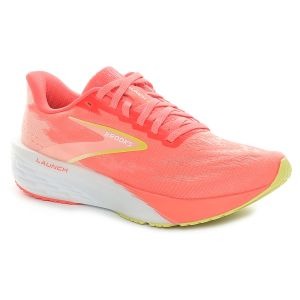
Brooks Scarpa da Running Donna  Launch 11 Corallo   Sconto 10%
Prezzo: 108,00 €